Pamela's Diner

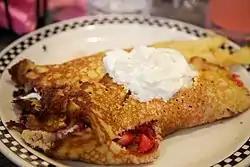

Pamela's Diner is a prominent chain of diners in Pittsburgh, Pennsylvania, USA. Its specialties are crêpe-style pancakes, omelets and Lyonnaise potatoes. It is "treasured" and is considered to be in the "pantheon of pancake purveyors". In 2013, Pamela's Diner was featured by the "Wall Street Journal" in a "What to Do in Pittsburgh" feature story.